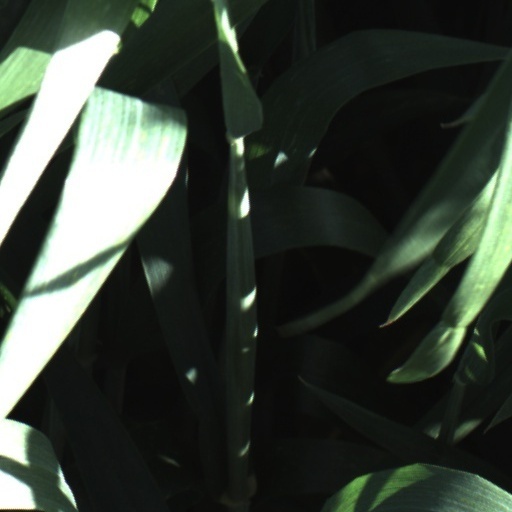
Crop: wheat